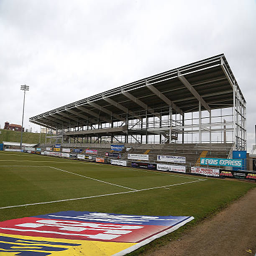
a general view prior to the match .